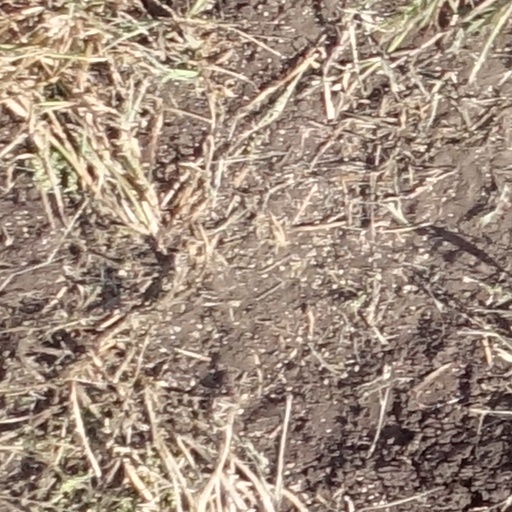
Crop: sorghum